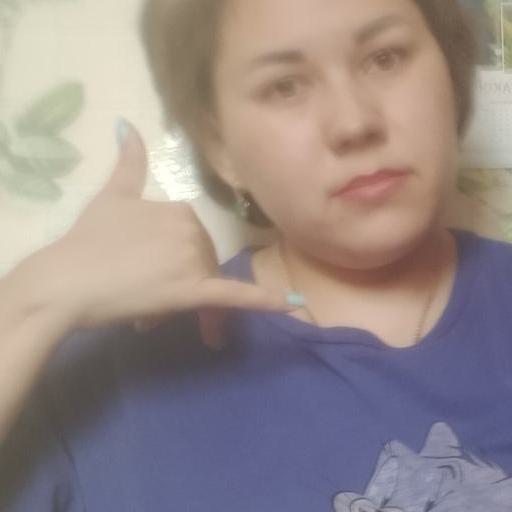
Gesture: call